Ján Pivarník

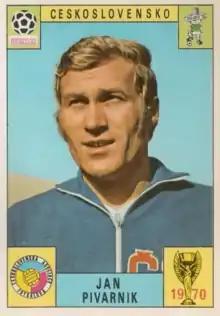
Pivarník at the 1970 FIFA World Cup

JUDr. Ján Pivarník (born 13 November 1947) is a former Slovak football player and later a football manager. He played for Czechoslovakia, for which he played 39 matches.